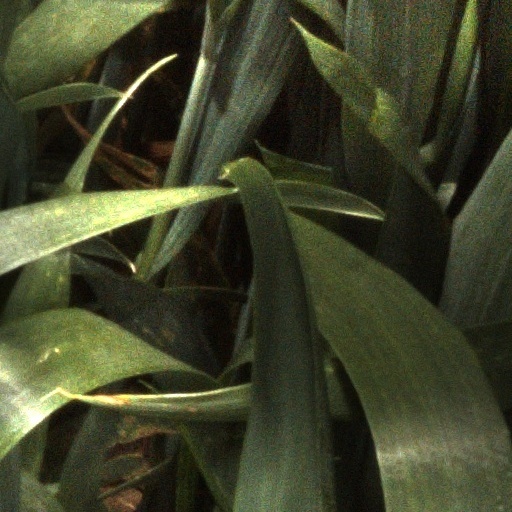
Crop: wheat